Angalo

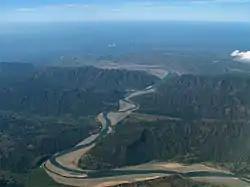
Banaoang Gap with Abra River

One day, Angalo asked his family to take bags with blocks of salt he harvested from distant lands to Manila. As they walked through the seas, which at the time were not salty, his daughters stumbled and their giant blocks of salt fell into the sea. The blocks of salt melted as they hit the water and created the saltiness of the sea.